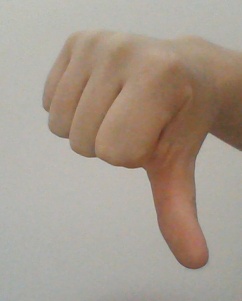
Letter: waw